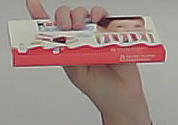
Product: kinder_chocolate